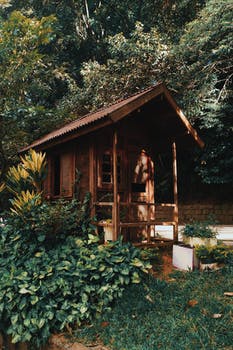
Label: No Watermark